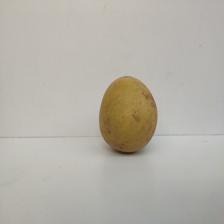
Size: Large